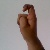
The image shows a hand gesture representing the letter 'X' in Indian Sign Language.